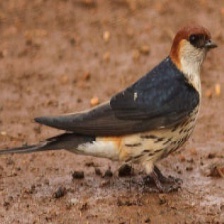
Species: STRIPPED SWALLOW
Scientific name: CECROPIS ABYSSINICA